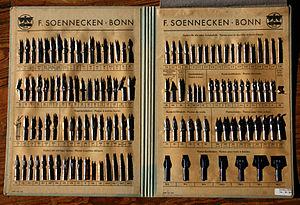
La plume est un instrument d'écriture de dessin constitué d'un corps rigide taillé en bec traversé par une fente qui achemine par capillarité de l'encre vers le support, papier, parchemin ou autre. Préparée à l'origine avec des plumes d'oiseau, elle est, depuis le XIXᵉ siècle, fabriquée industriellement en acier et plus rarement dans d'autres matières.